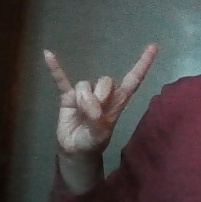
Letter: la